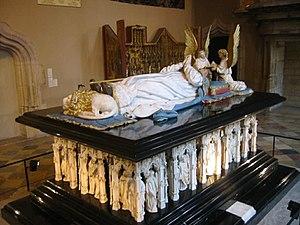
Tombeau du Duc Phillipe le Hardi au Palais des Ducs de Bourgogne à Dijon
Un gisant est une sculpture funéraire de l'art chrétien représentant un personnage couché généralement à plat-dos, vivant ou mort dans une attitude béate ou souriante, l'effigie étant habituellement placée sur le dessus d'un cénotaphe ou, plus rarement, d'un sarcophage.
Cette liste recense les gisants situés en France.
Philippe de France, premier duc Valois de Bourgogne, dit « Philippe le Hardi », né le 17 janvier 1342 à Pontoise et mort le 27 avril 1404 à Hal, est le quatrième et dernier fils du roi Jean II de France, dit « Jean le Bon », et de Bonne de Luxembourg. Il est désigné comme « fils de France, duc de Touraine, duc de Bourgogne, premier pair de France, comte de Flandre et d'Artois et comte palatin de Bourgogne ».